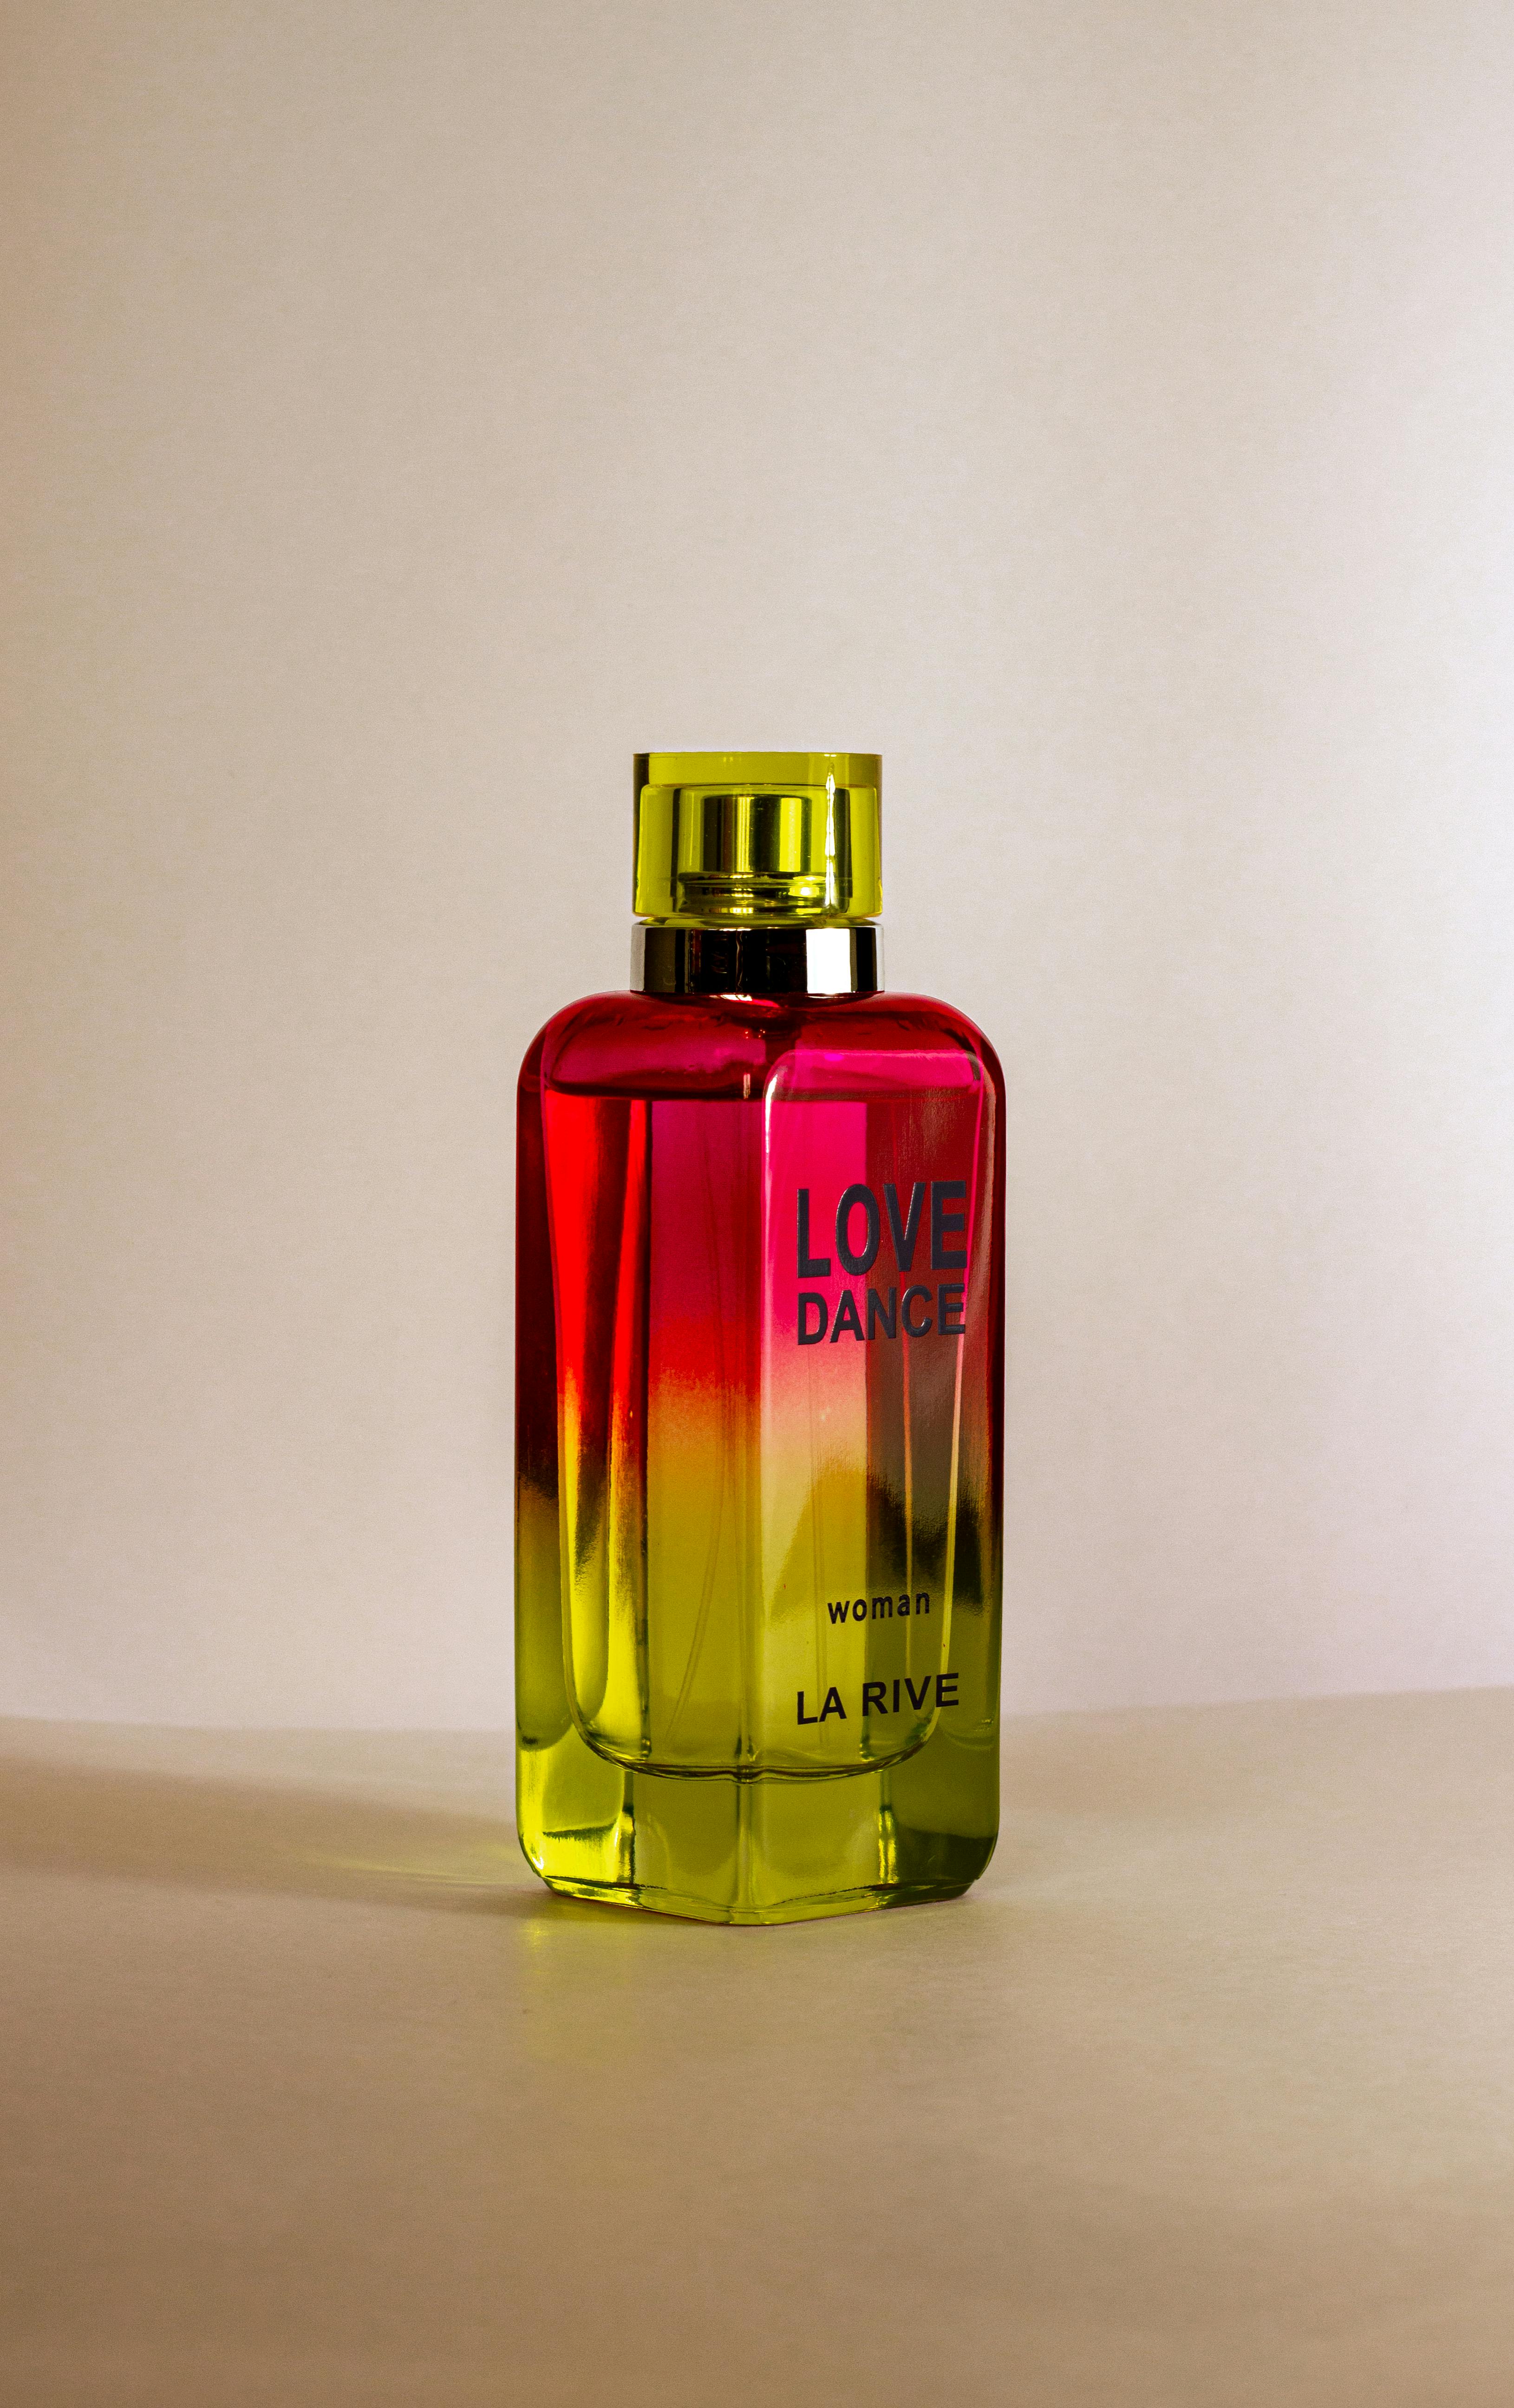
art, bottle, liquid, perfume, solution, drinkware, fluid, cosmetics, glass bottle, rectangle, drink, cylinder, alcoholic beverage, Tints and shades, plant, Solvent, magenta, distilled beverage, fashion accessory, glass, peach, alcohol, liqueur, chemical compound, still life photography, packaging and labeling, personal care, annual plant, metal, box, Transparent material